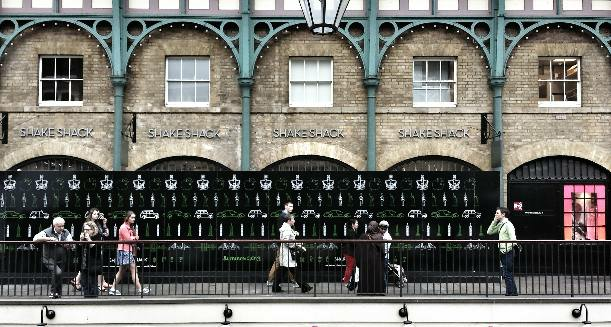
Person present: Yes